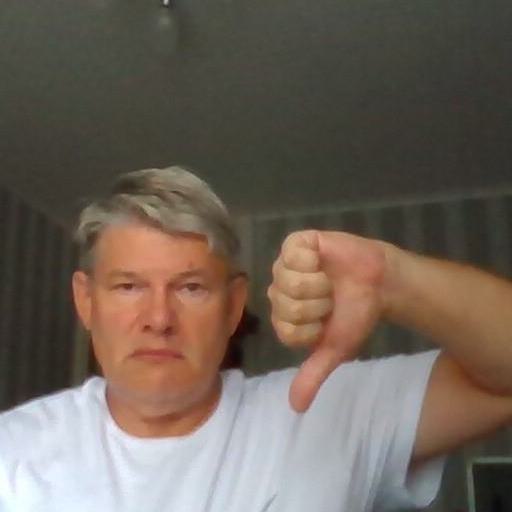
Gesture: dislike